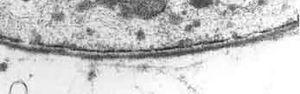
Le rôle de la barrière hémato-encéphalique est d'isoler le cerveau des substances indésirables qui peuvent se trouver dans la circulation sanguine, tout en permettant le passage de nutriments indispensables au fonctionnement du cerveau, ainsi que l'évacuation des déchets produits par ce fonctionnement. Par conséquent, une attention toute particulière est portée, dans l'anatomie de la barrière hémato-encéphalique, aux éléments constitutifs de l'étanchéité entre le capillaire et l'espace cérébral, ainsi qu'aux éléments susceptibles de transport actif ou passif des matières entre ces deux espaces.
La lame basale est un assemblage de protéines et glycoprotéines extracellulaires sur lequel reposent les cellules épithéliales et aussi les cellules musculaires. Elle permet l'adhérence de la cellule épithéliale au tissu conjonctif sous-jacent et constitue une interface majeure entre les cellules du tissu épithélial et l'intérieur de l'organisme, pour la régulation et la diffusion des nutriments. Elle a aussi un rôle dans la survie, la prolifération et la différenciation des cellules des différents tissus épithéliaux. Les molécules constitutives de la lame basale sont sécrétées par les cellules épithéliales. L'épaisseur de ce réseau extracellulaire est typiquement de l'ordre de 50 nanomètres, avec certaines pouvant atteindre 200 nm. Il n'est visible qu'en microscopie électronique. Elle constitue, avec la lame réticulaire, la membrane basale.